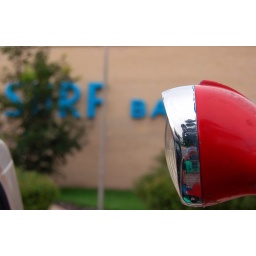
The Allstate on the ride home sitting in front of the world famous Surf Ballroom in Clear Lake, IA.